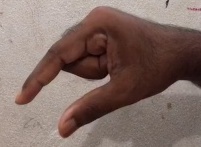
ASL sign: Q